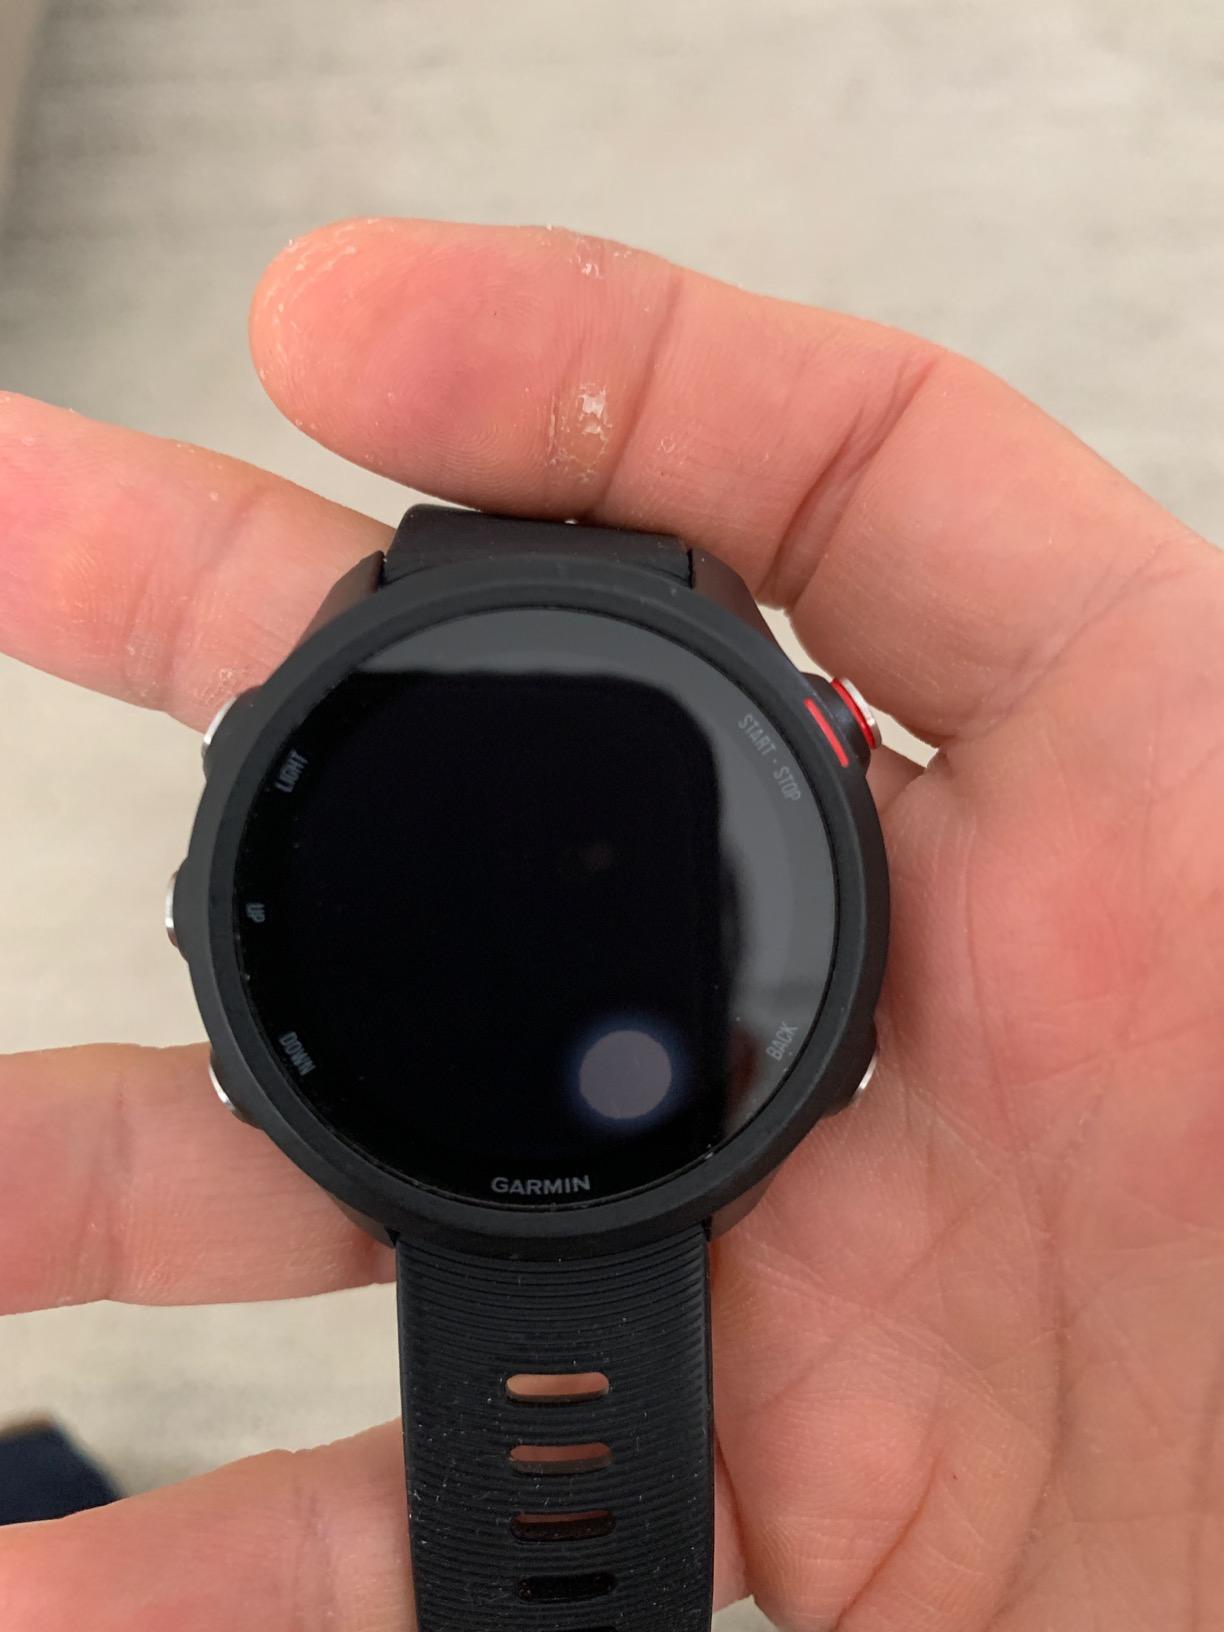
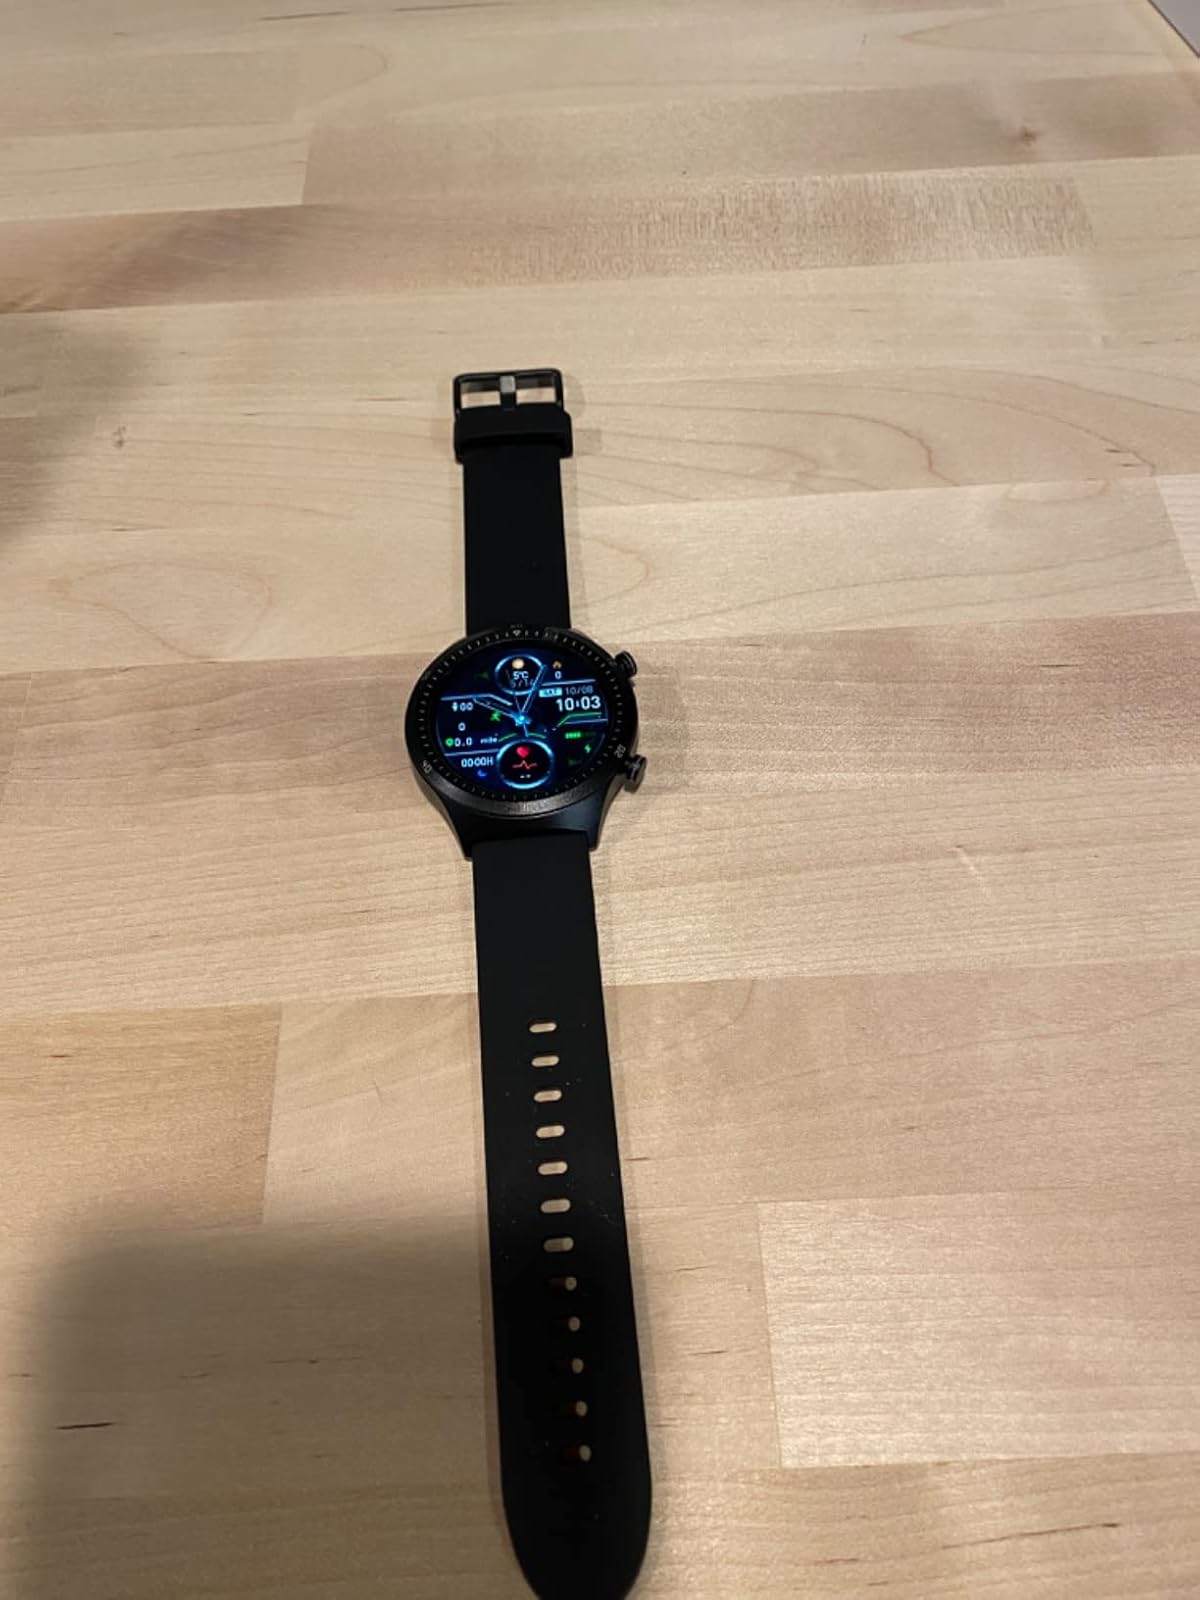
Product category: smartwatch
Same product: no